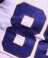
Number: 8